City of Blue Mountains

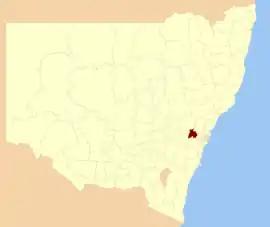
Location in Outer Metropolitan Sydney

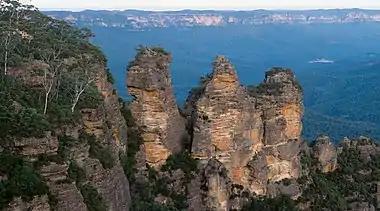
The Three Sisters, south of Katoomba, in Blue Mountains National Park, are a major attraction of the city.

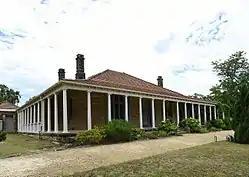
The Norman Lindsay Gallery and Museum is a tourist destination in the town of Faulconbridge.

The City of Blue Mountains is a local government area of New South Wales, Australia, governed by the Blue Mountains City Council. The city is located in the Blue Mountains, on the Great Dividing Range at the far western fringe of the Greater Sydney area. Major settlements include Katoomba, Lawson, Springwood, and Blaxland.